James Gordon (Royal Navy officer)

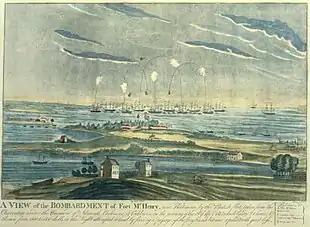
The attack on Fort McHenry in which Gordon took part as commodore

Gordon was promoted to post-captain on 16 May 1805 and assigned command of the 28-gun frigate but shortly after his arrival in England was taken seriously ill and had to resign his command. He was without a command until 1807, when he took over the 28-gun frigate , engaged in blockade duties off Cádiz, and took part of a hard-fought action between three British ships and the combined forces of a Spanish convoy, 20 gunboats and land artillery off the town of Rota in April 1808.